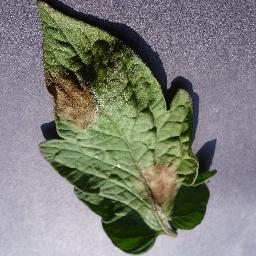
Label: Tomato___Late_blight